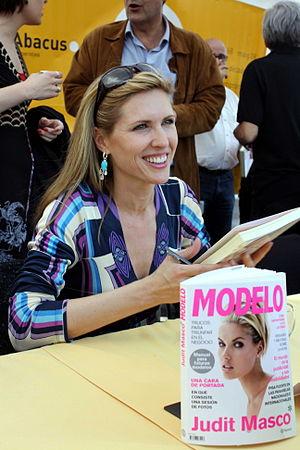
Judit Mascó i Palau, née le 12 octobre 1969 à Barcelone, est un mannequin et une animatrice de télévision catalane.